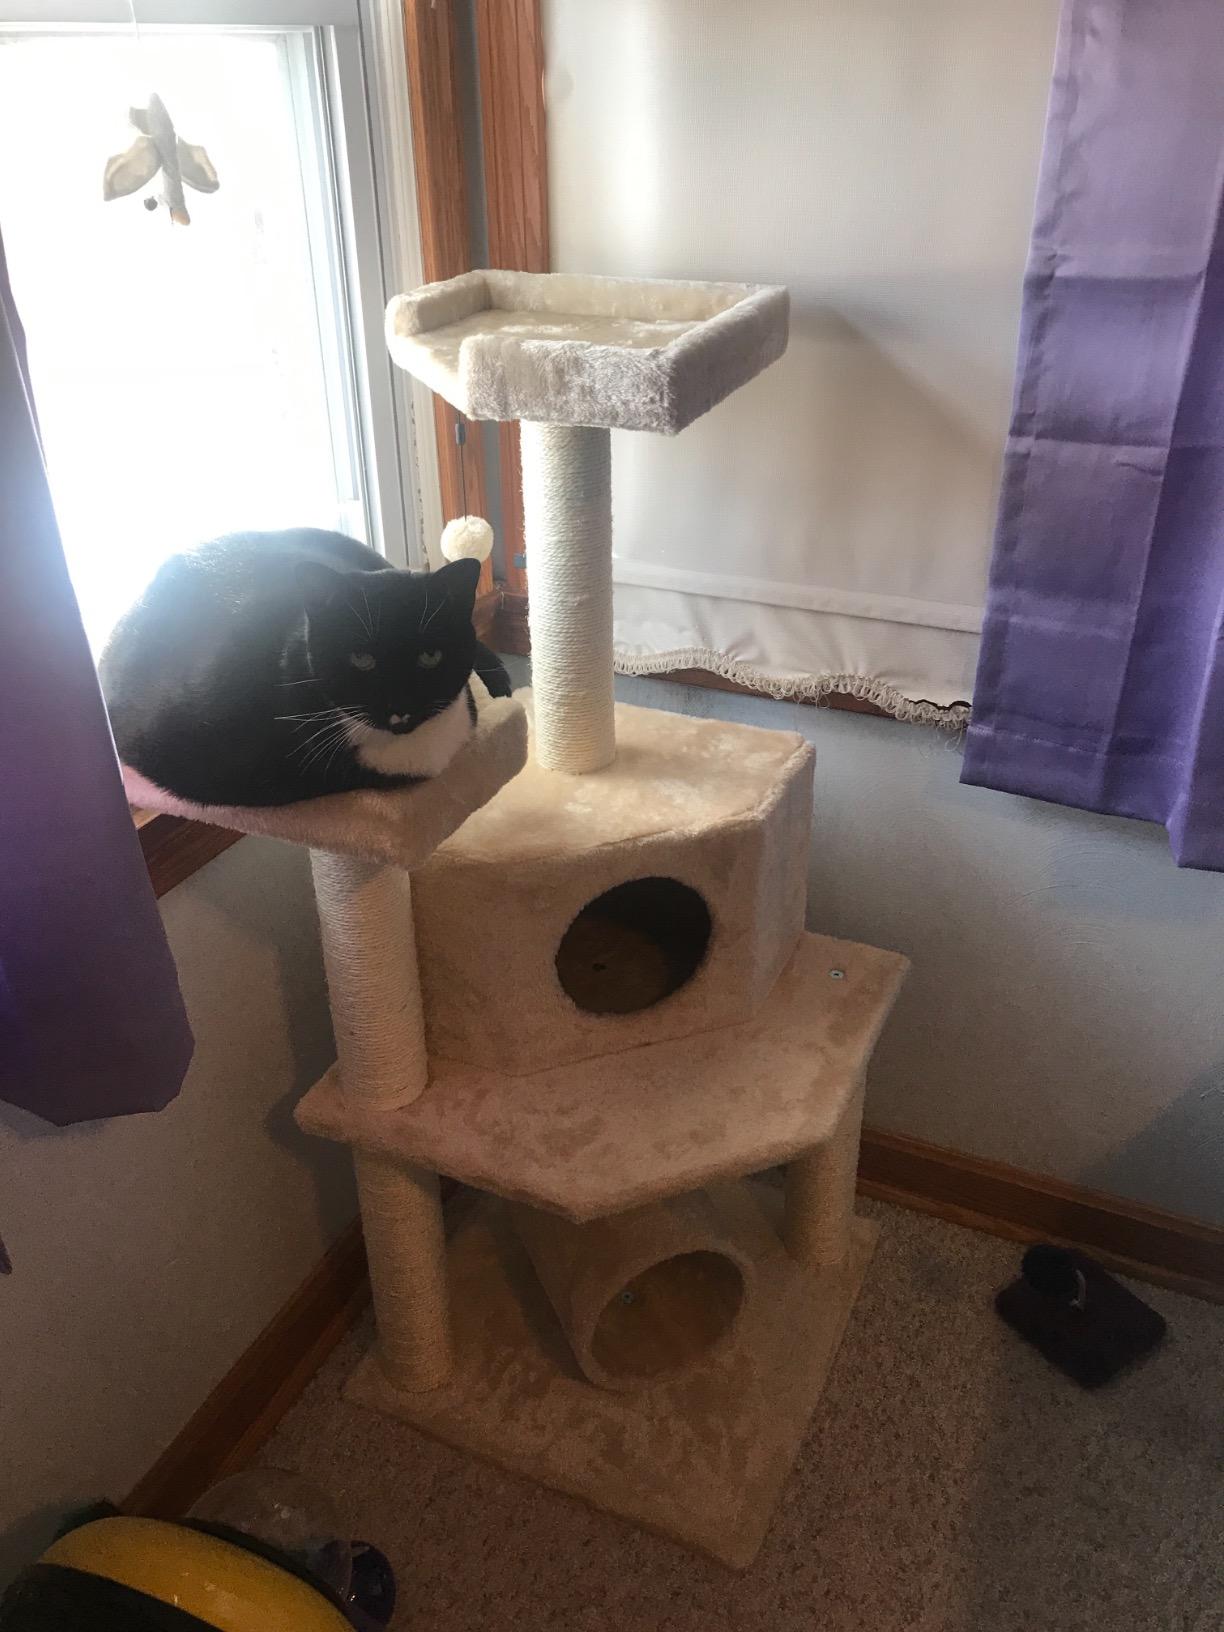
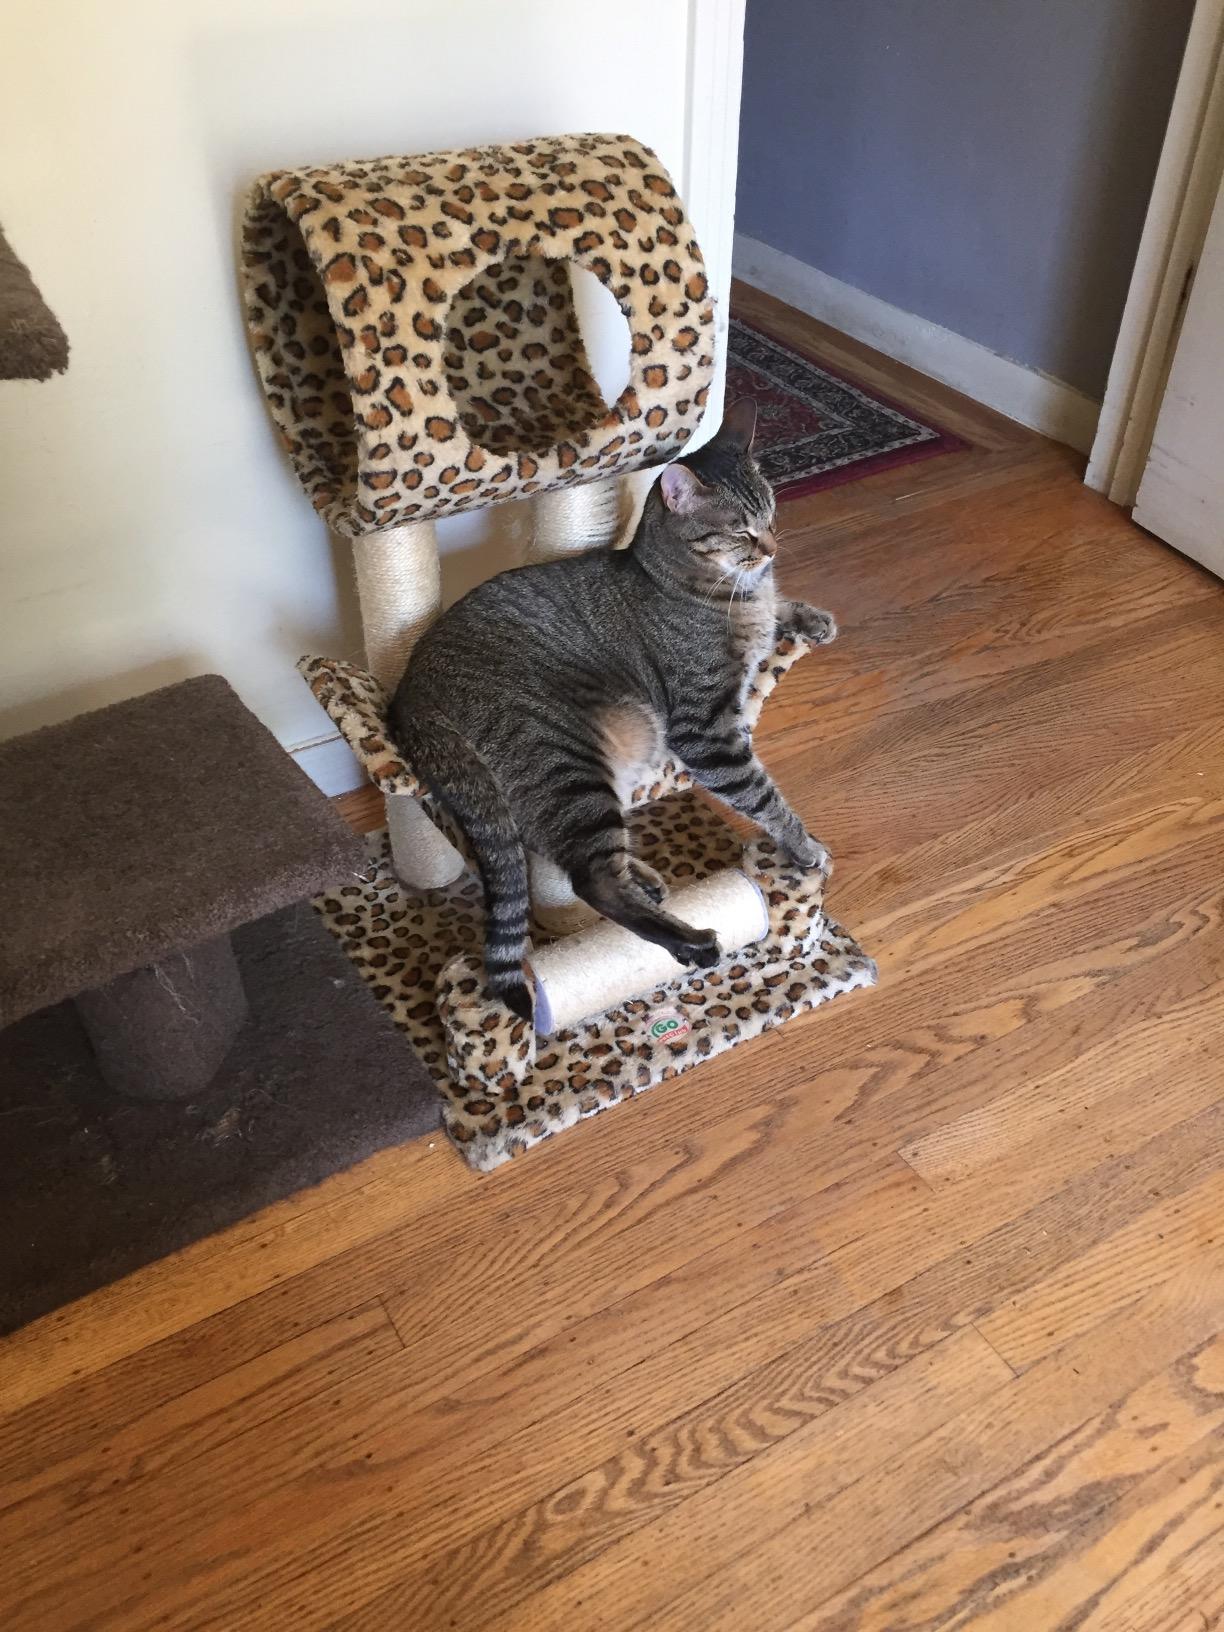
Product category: items_cat tree
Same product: no